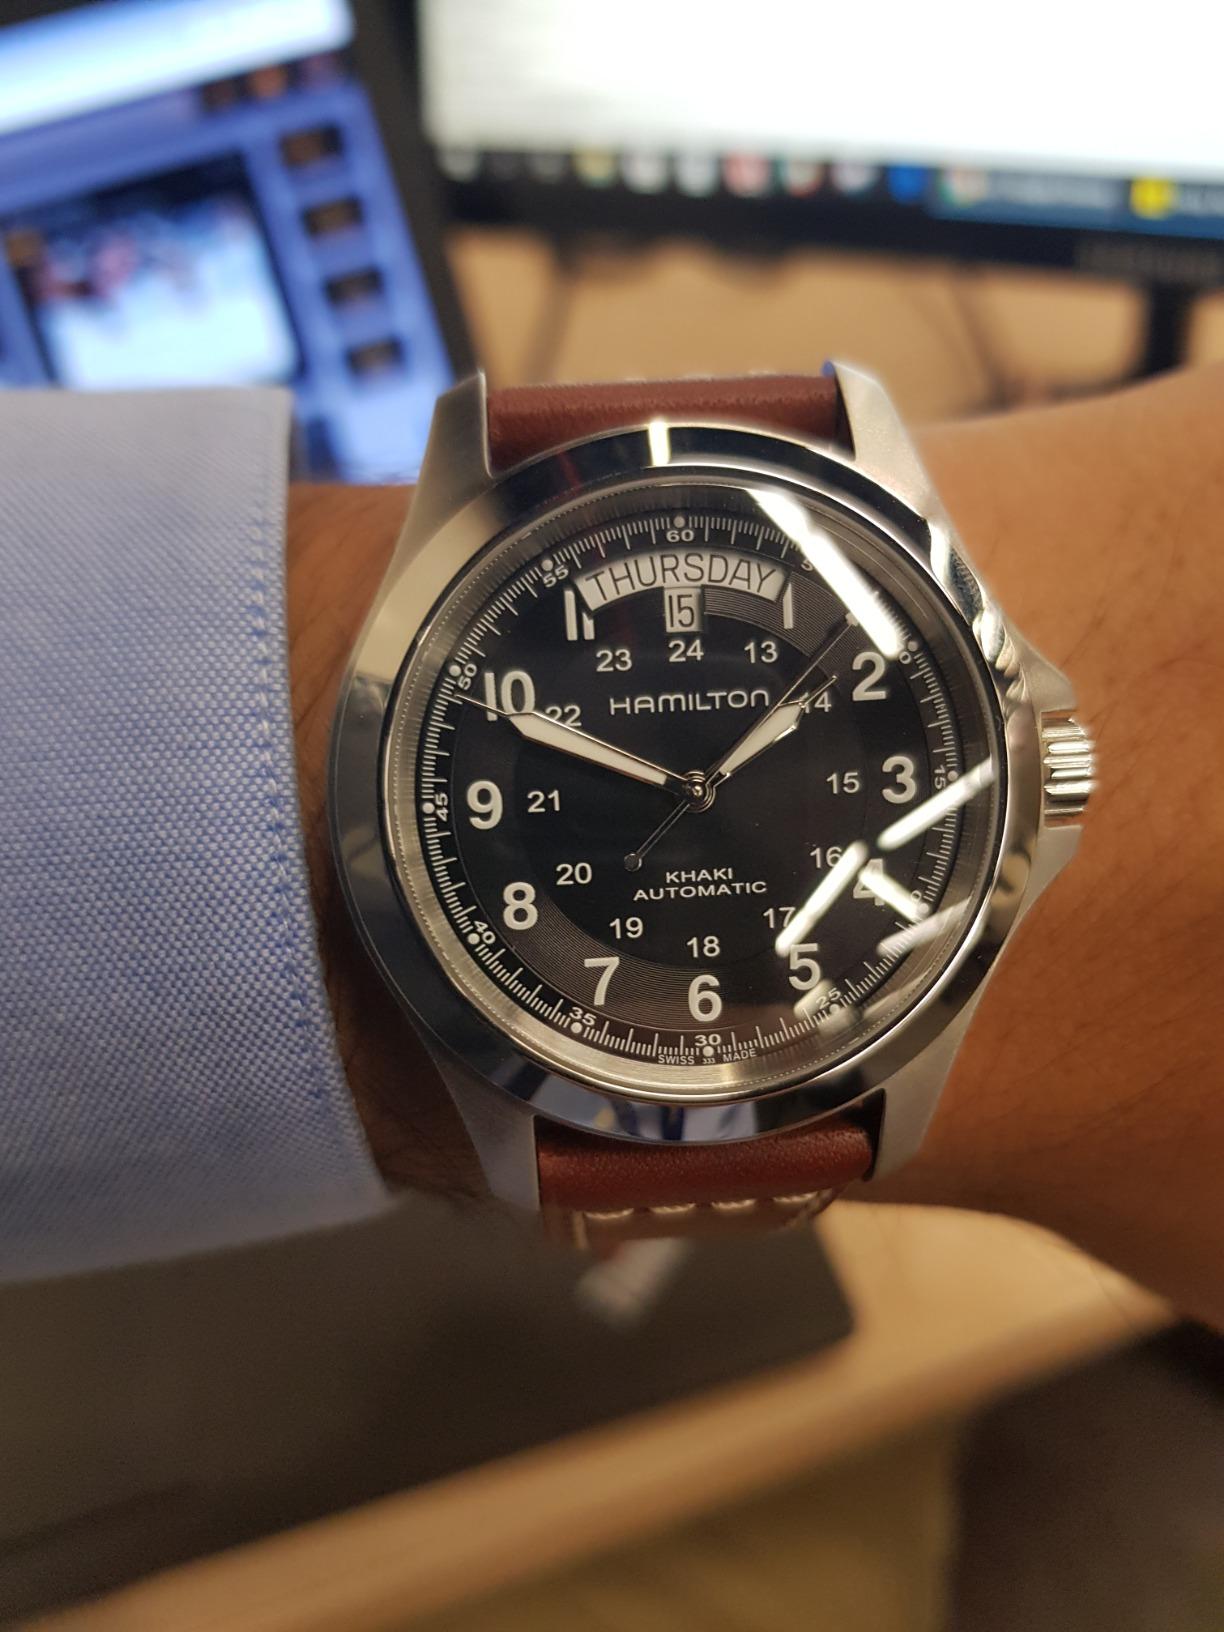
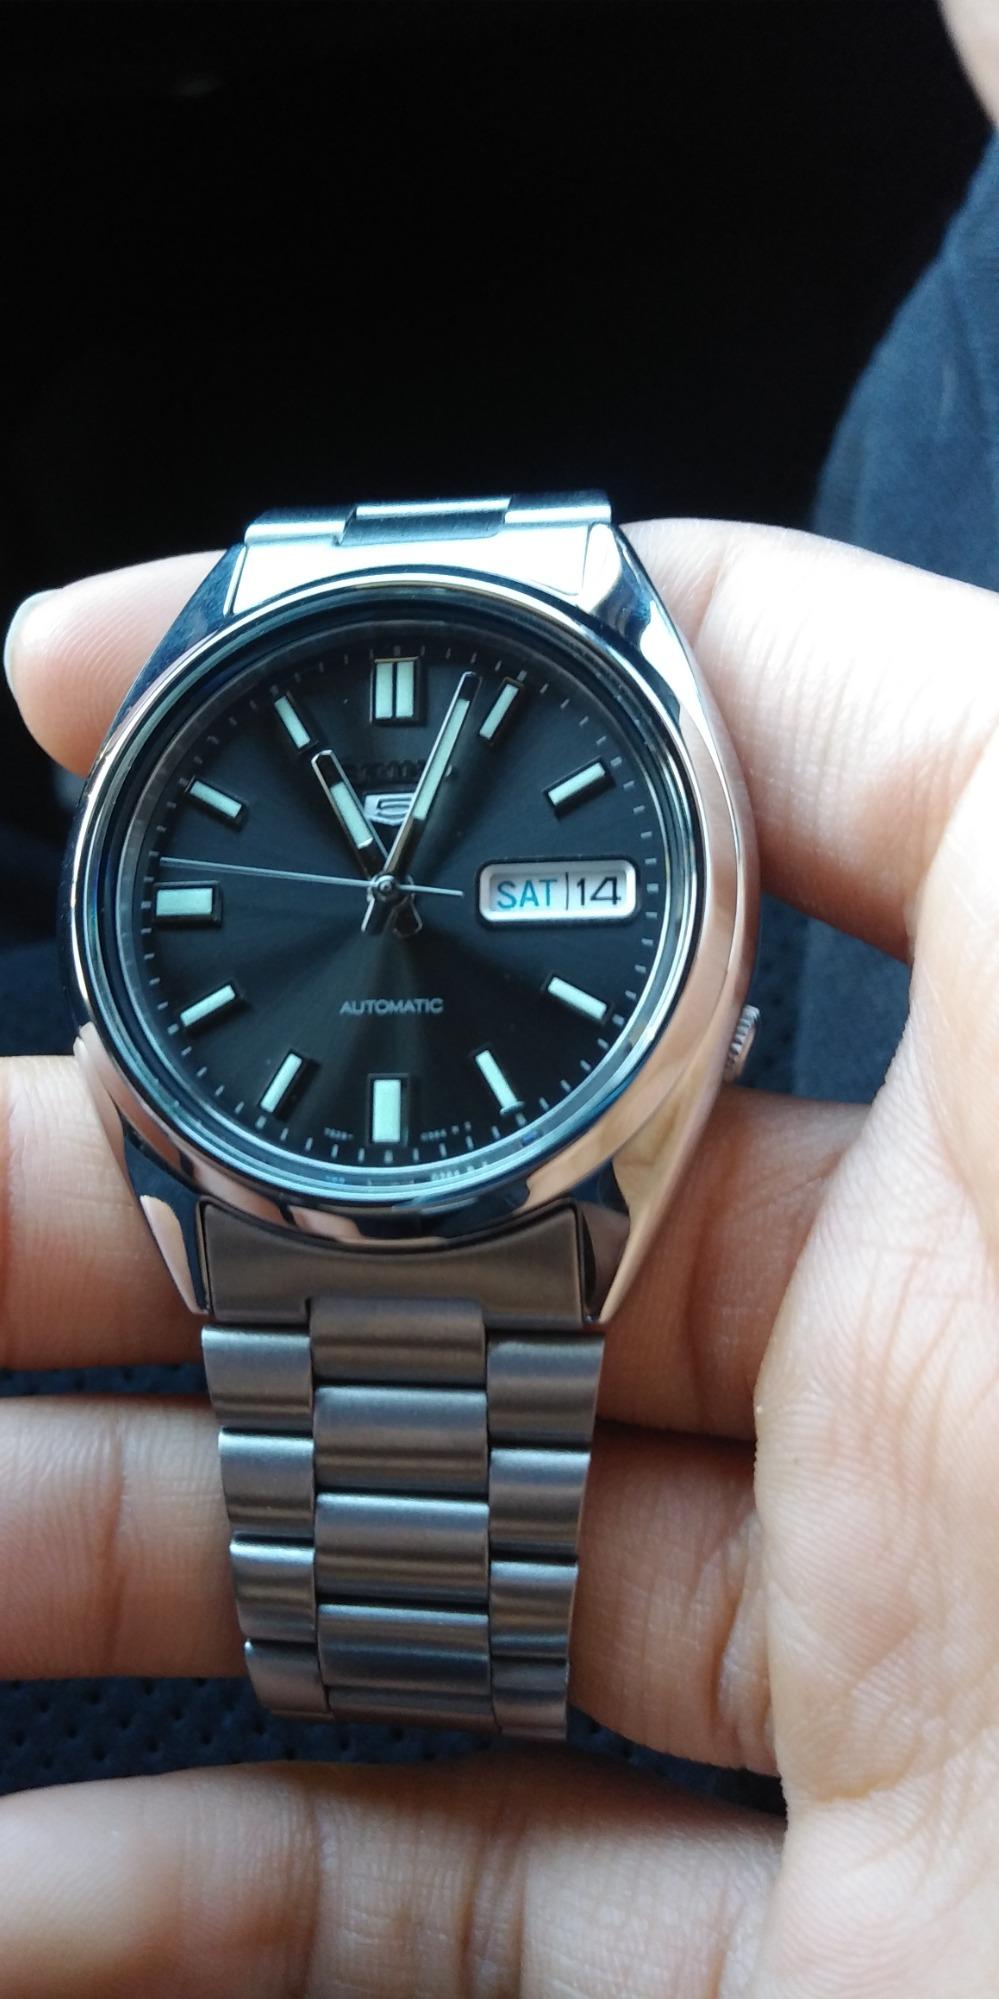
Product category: accessories_watch
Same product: no